Mule (shoe)

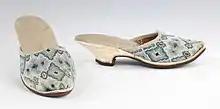
18th century embroidered mule

The English word "mule"originally written "moyle"comes from French, which was using it specifically for women's slippers with an open heel since at least 1556. This sense seems to have been mixed at the time with the idea of any shoe with an especially thick sole. Medieval Latin ) was a variant spelling of , the plural of , used by for slippers generally. This name in turn seems to have derived from the Classical ("red calceus"), whose color name was taken from the much-prized red and striped red mullet fish. It is much disputed whether the properly referred to the special senatorial shoe or the older shoe particular to Rome's patrician class since they both seem to have usually been dyed, may have varied over time, and Roman colorsparticularly around items dyed with Tyrian purplecould encompass a large range of distinct shades. (The fish's name itself is cognate with the Greek "mélas", usually intending black.) In any case, the connection to the later use of the name for slippers may have been that the aristocratic calceiparticularly the luxurious seem to have had a thicker-than-normal sole.